Sky position (RA, Dec in degrees): 168.035, 8.759
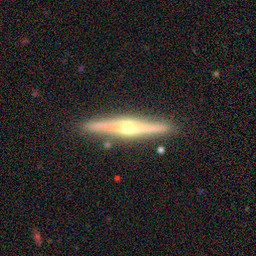
Galaxy morphology: Edge-on Galaxies with Bulge